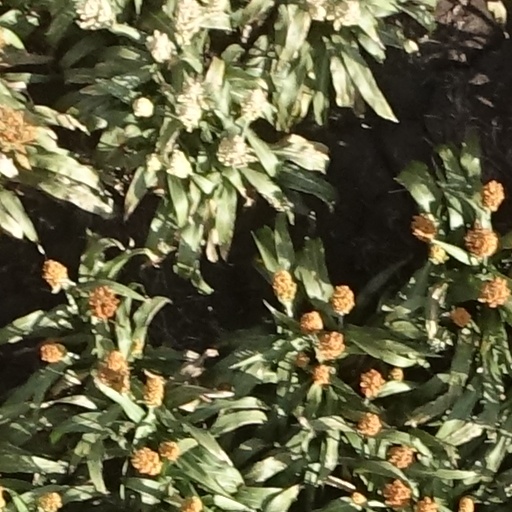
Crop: sorghum